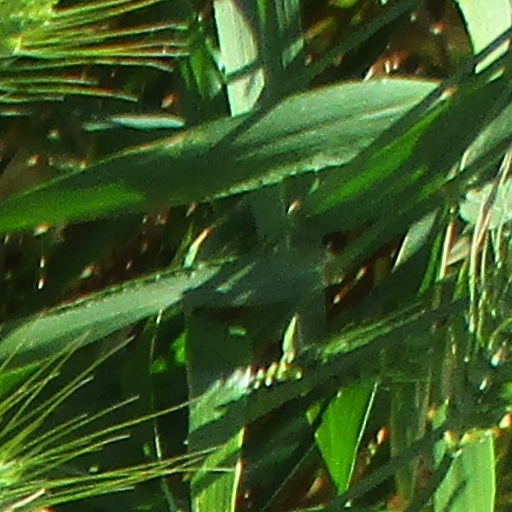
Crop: wheat